Cuba–Soviet Union relations

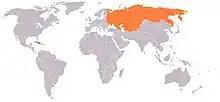
Map indicating locations of Cuba and Soviet Union in the 1930s. Cuba in green, Soviet Union in orange

After the establishment of diplomatic ties with the Soviet Union after the Cuban Revolution of 1959, Cuba became increasingly dependent on Soviet markets and military aid and was an ally of the Soviet Union during the Cold War. In 1972 Cuba joined the Council for Mutual Economic Assistance (Comecon), an economic organization of states designed to create co-operation among the communist planned economies, which was dominated by its largest economy, the Soviet Union. Moscow kept in regular contact with Havana and shared varying close relations until the end of the Soviet Union in 1991. Cuba then entered an era of serious economic hardship, the Special Period.